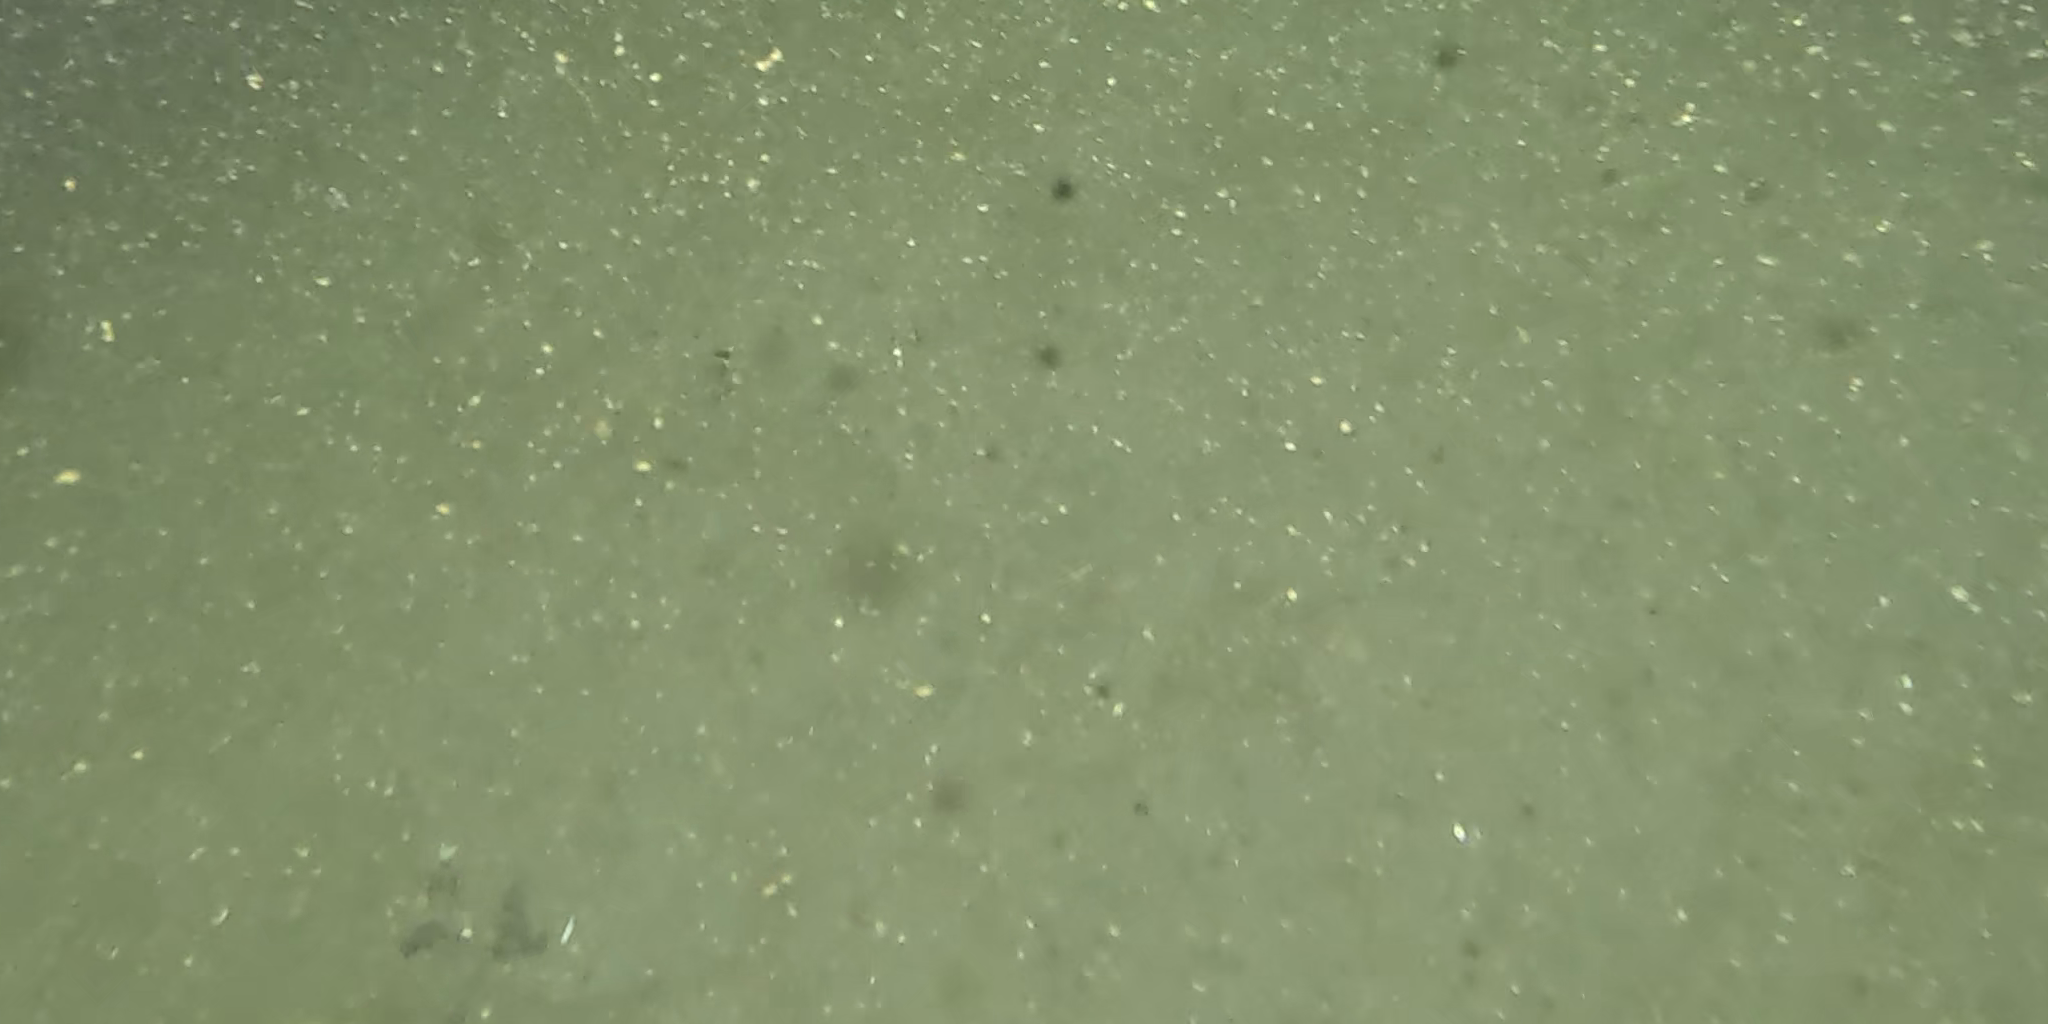
Seabed habitat: sand